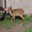
Label: deer